Ford C-Max

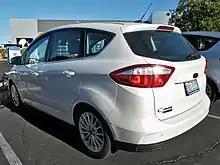
Rear view

The C-Max Energi plug-in hybrid started at including the destination fee. According to its battery size, the plug-in car qualified for a federal tax credit of , and it is eligible for additional incentives at the state and local level, such as California's rebate.